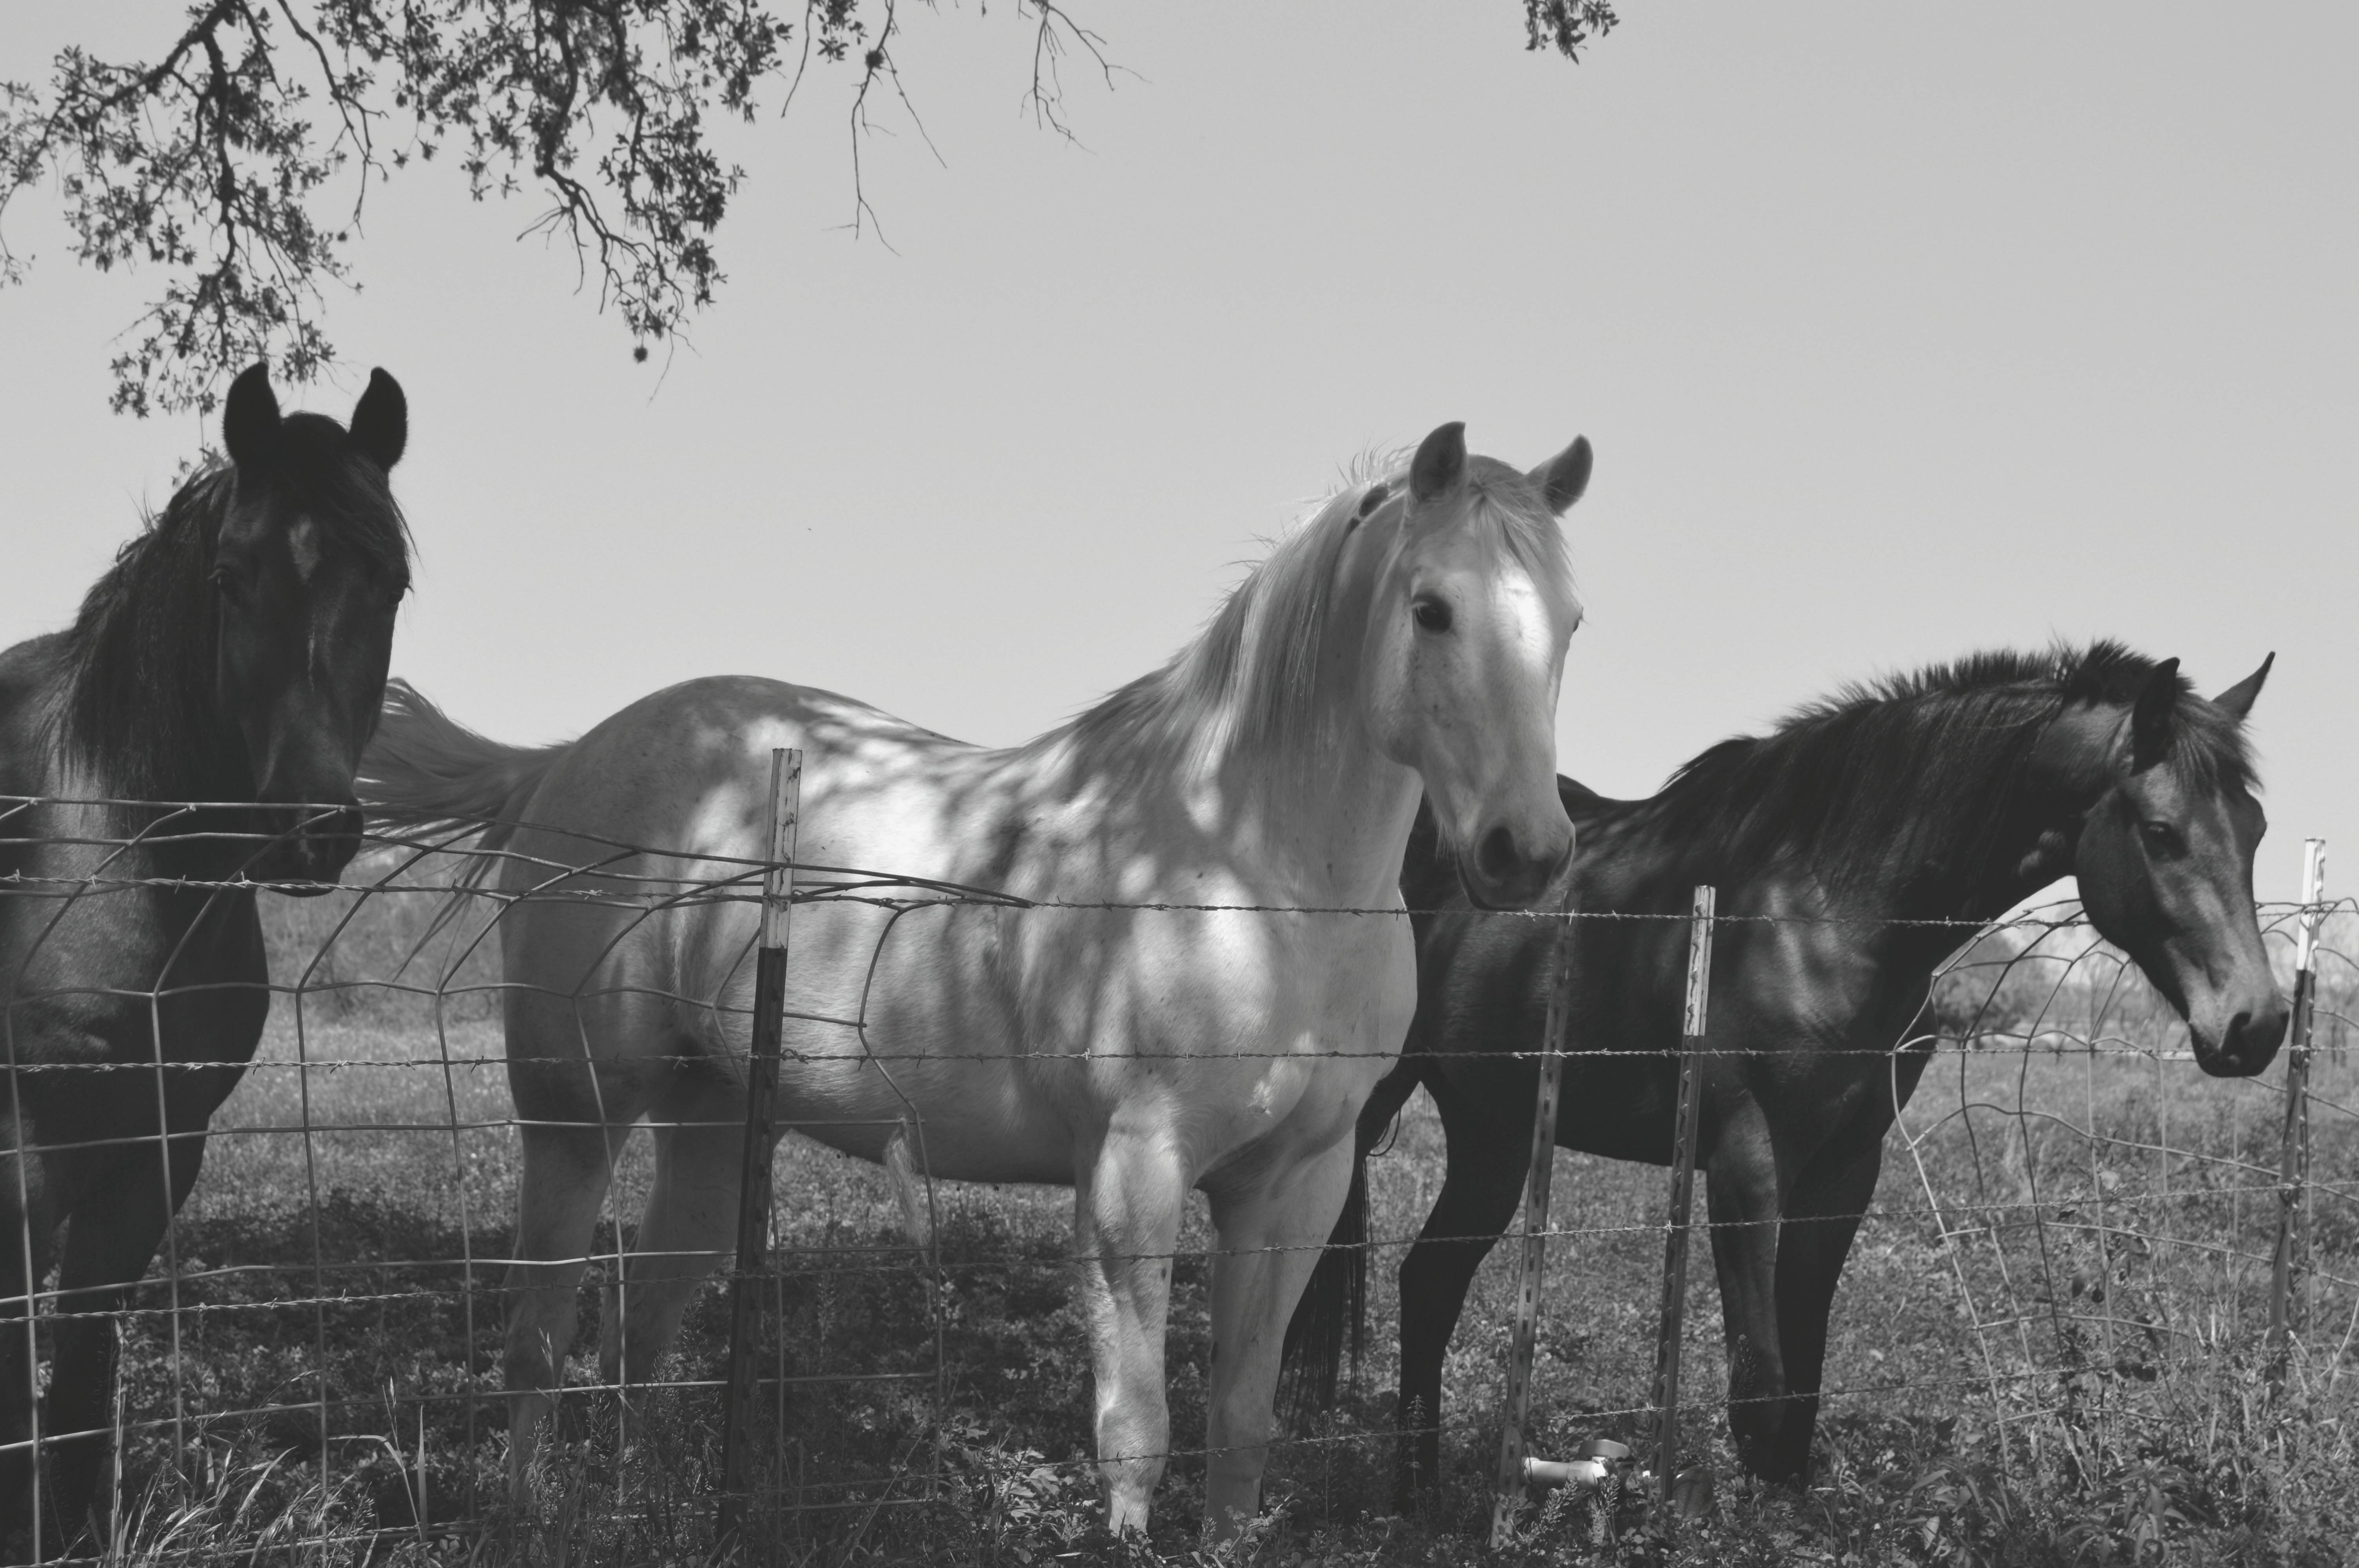
black and white, white, farm, animal, horse, mammal, stallion, mane, black, monochrome, equestrian, bw, horses, mare, pack animal, hoofed, monochrome photography, horse like mammal, mustang horse